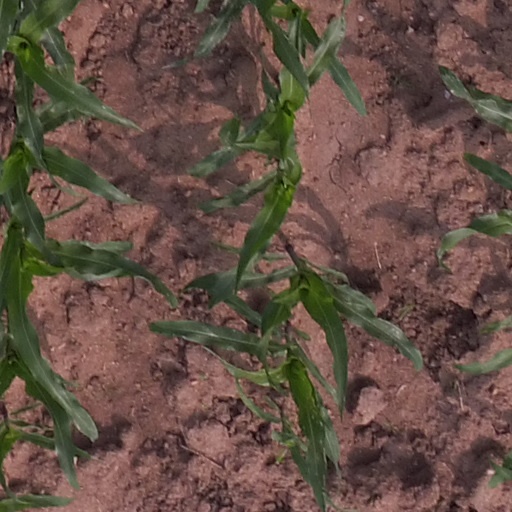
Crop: maize; corn